Chapter Library of Verona

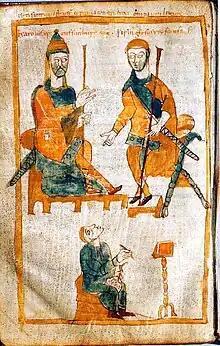
Charlemagne (left) and Pippin of Italy (right), in a 10th century illuminated manuscript from Fulda

The scriptorium's earliest dated product is a little later: the "Life of Saint Martin of Tours" by his disciple, Sulpicius Severus, transcribed in 517, during the consulship of Agapitus, by Ursicinus, 'Lector' (the second of the orders of priesthood) 'of the church of Verona.' Literary texts - histories in particular, but also the Younger Pliny's "Letters" and the poems of Tibullus and Catullus, the latter a native of Verona - entered the library at an early date and must have presented later scribes, especially in the seventh and eighth centuries when vellum was scarce and precious, with a constant temptation to wash off' the earlier writing and re-use the material. But palimpsests, commonplace in the Bobbio scriptorium, were unusual, though not unknown, at Verona. A first-century legal textbook, the "Institutes" of Gaius, and the Elder Pliny's "Natural History" were both erased to make room for later works, the "Letters and Commentary on Ecclesiasticus" of Saint Jerome. In the eighth century, probably under Bishop Egino, a German from the abbey of Reichenau, new copies in pre-caroline minuscule were made of some uncial manuscripts; Claudian's poems and the anonymous collections of maxims known as the "Distichs of Cato", still in the Capitolare, and Livy's "Ab urbe condita", now lost. A collection of sermons now in the Berlin State Library was illustrated with miniatures - the earliest surviving example of book illustration from Verona - and a few volumes were acquired from abroad. Saint Gregory the Great's exposition of the Book of Job ("Moralia in Job") had been copied in the Burgundian monastery of Luxeuil, and a Mozarabic breviary found its way from Spain, via Sardinia and Pisa, to Verona, where a scribe added a riddle in local dialect, 'he divided the oxen, ploughed the white fields, held a white plough and sowed black seed' an allegory for writing evidently invented in the scriptorium.